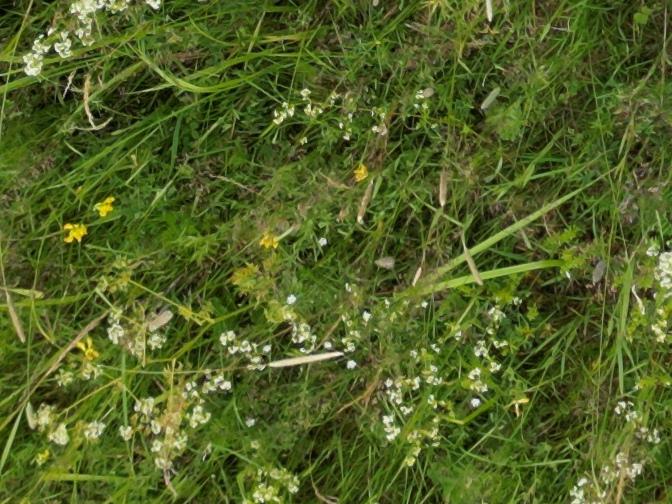
Flowers visible: yarrow flowers, yarrow flowers, yarrow flowers, yarrow flowers, yarrow flowers, yarrow flowers, yarrow flowers